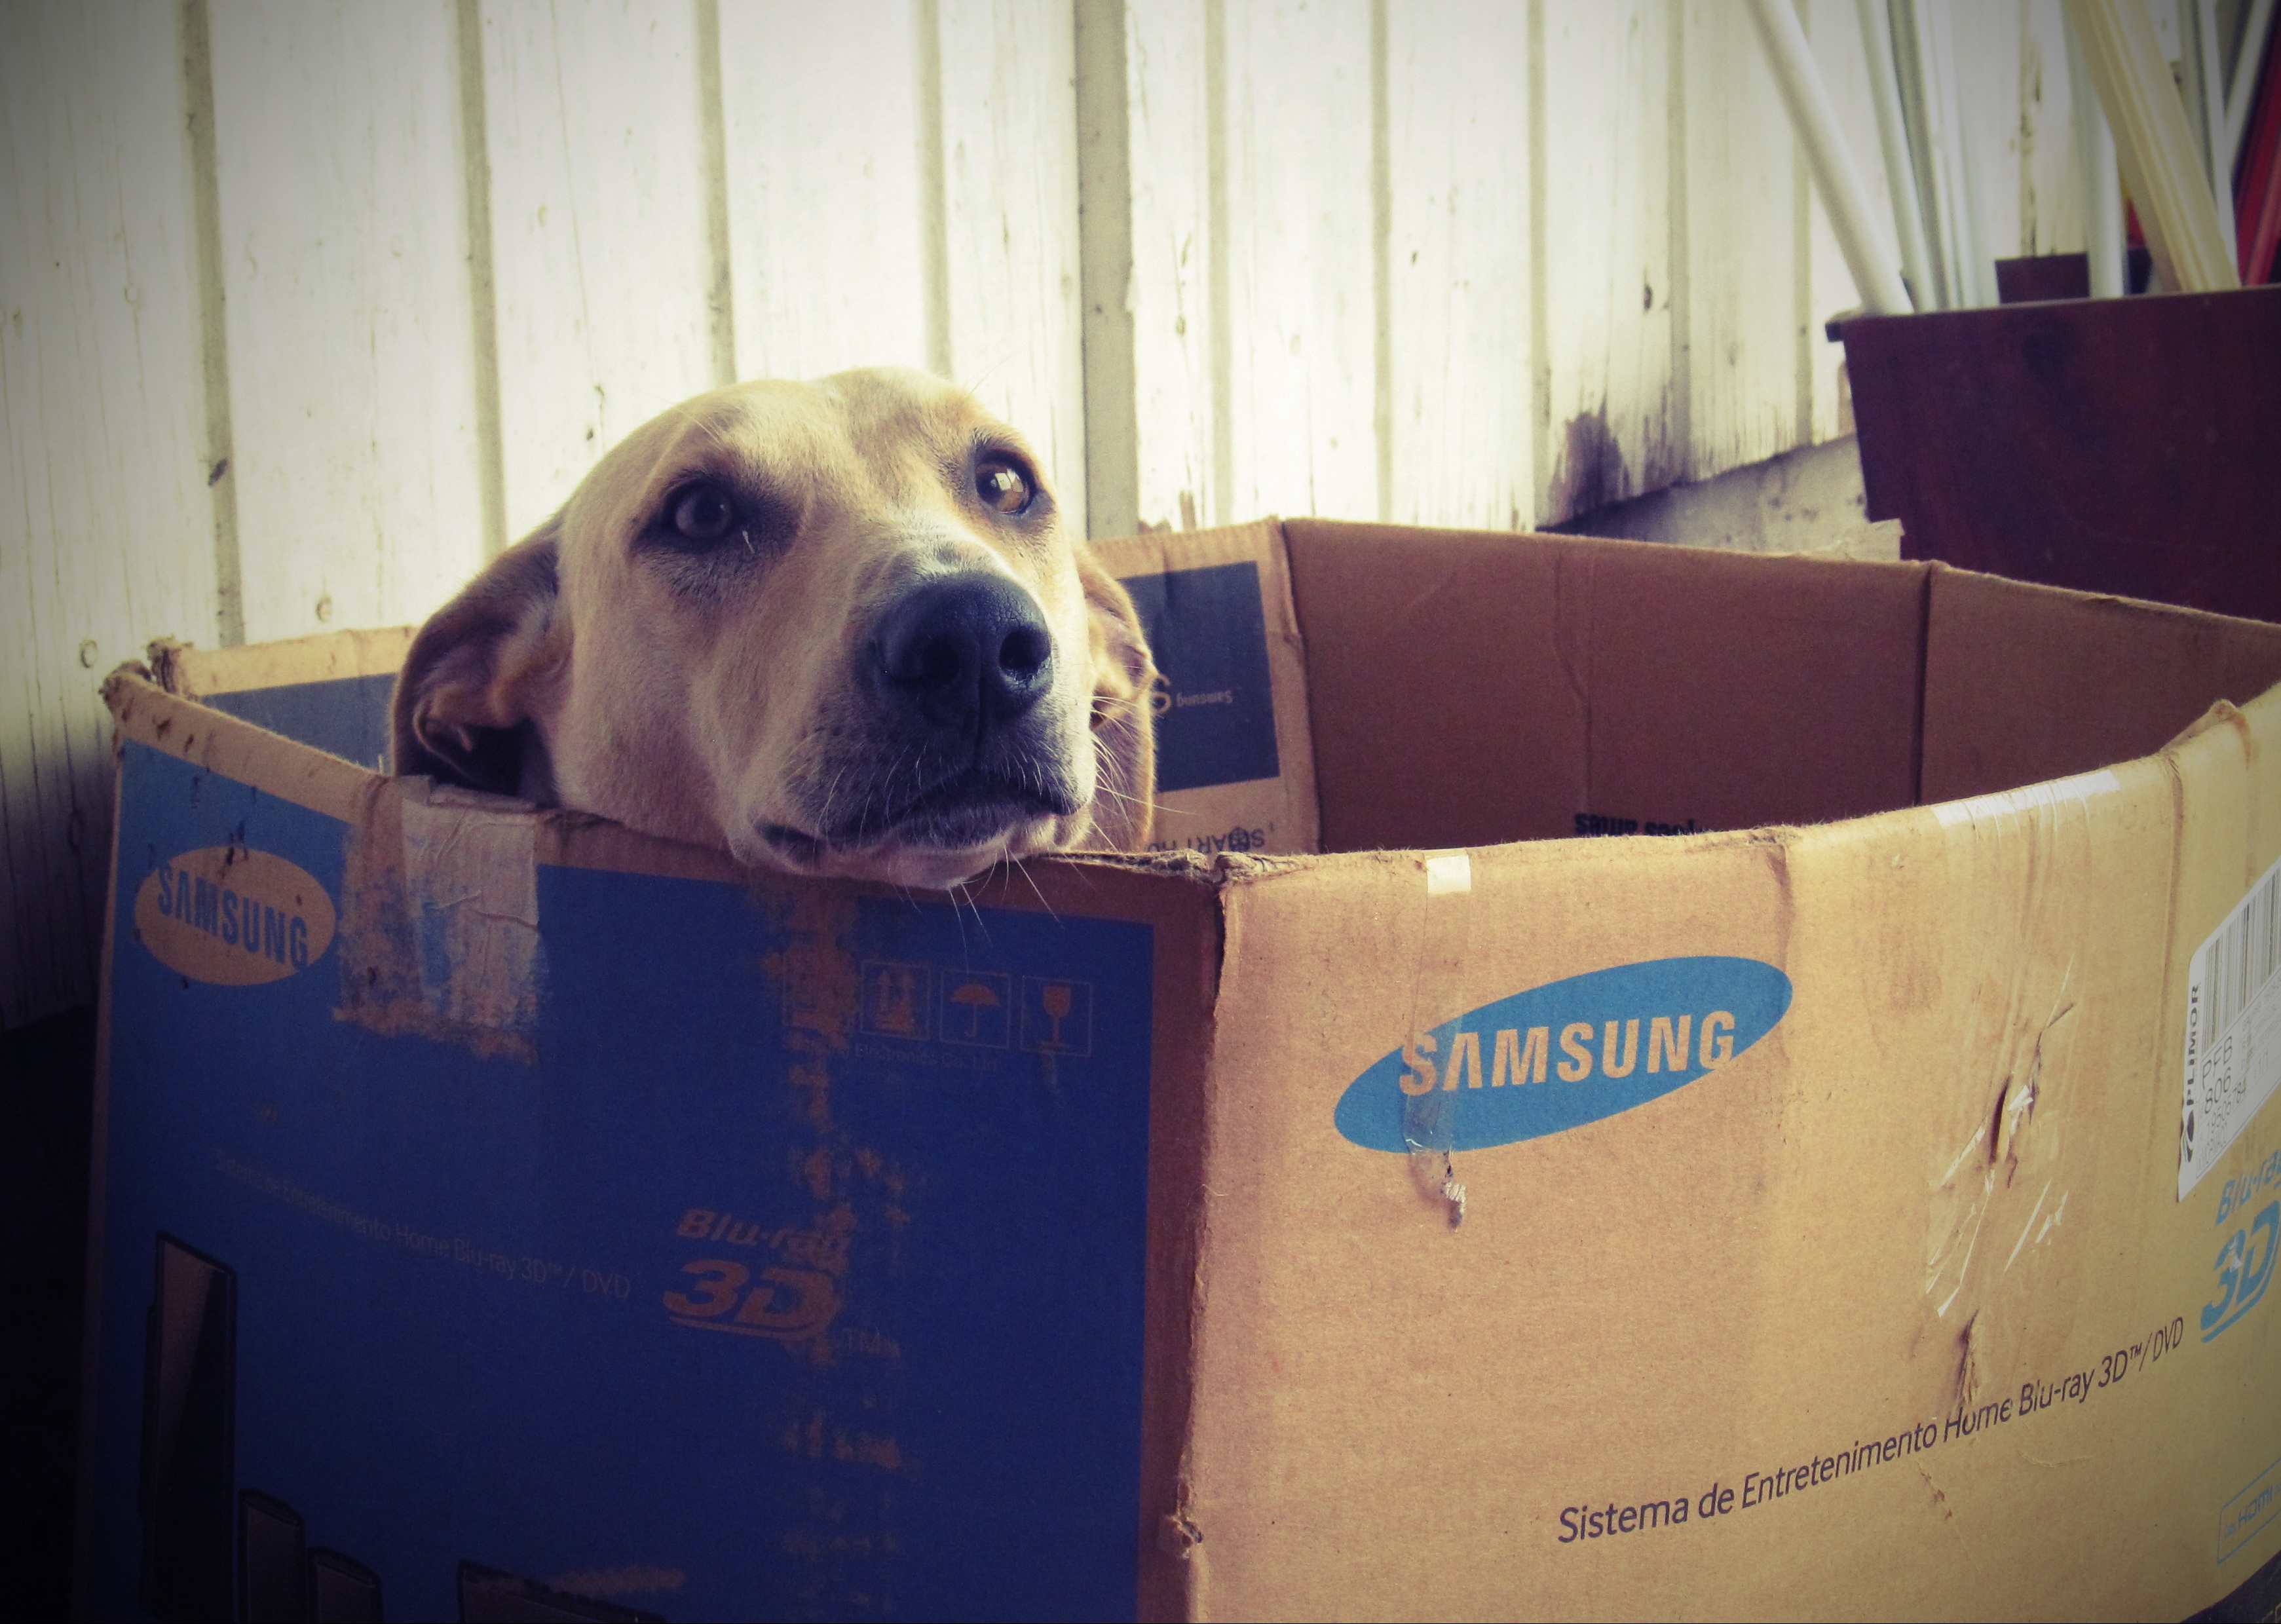
dog, mammal, box, golden retriever, samsung, labrador retriever, doghouse, dog house, cardboard box, dog like mammal, dogface